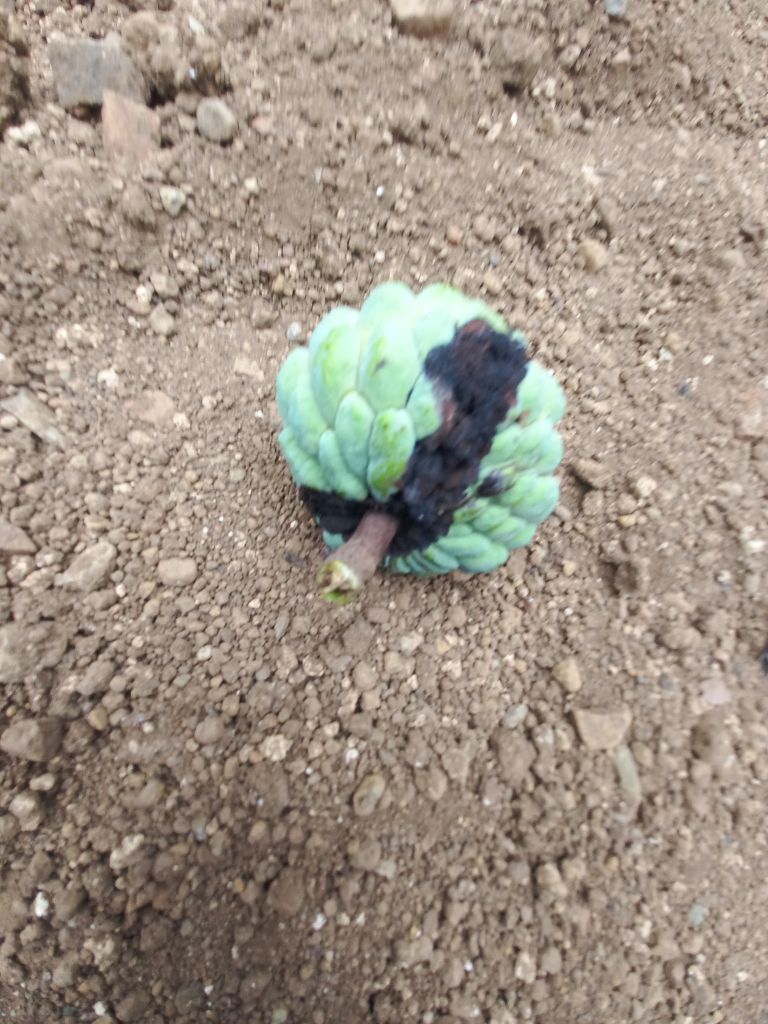
Disease label: Diplodia Rot